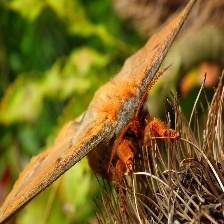
Species: EMPEROR GUM MOTH